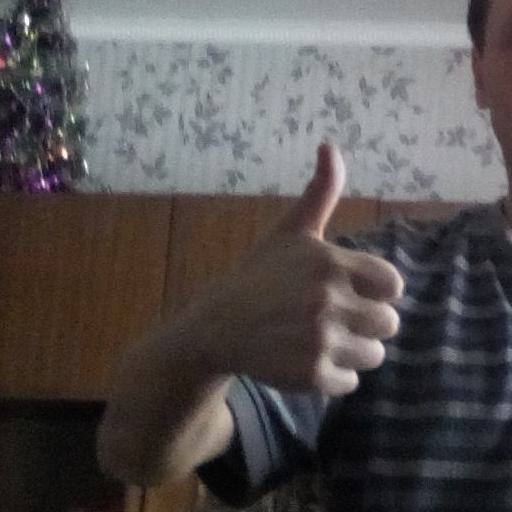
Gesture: like